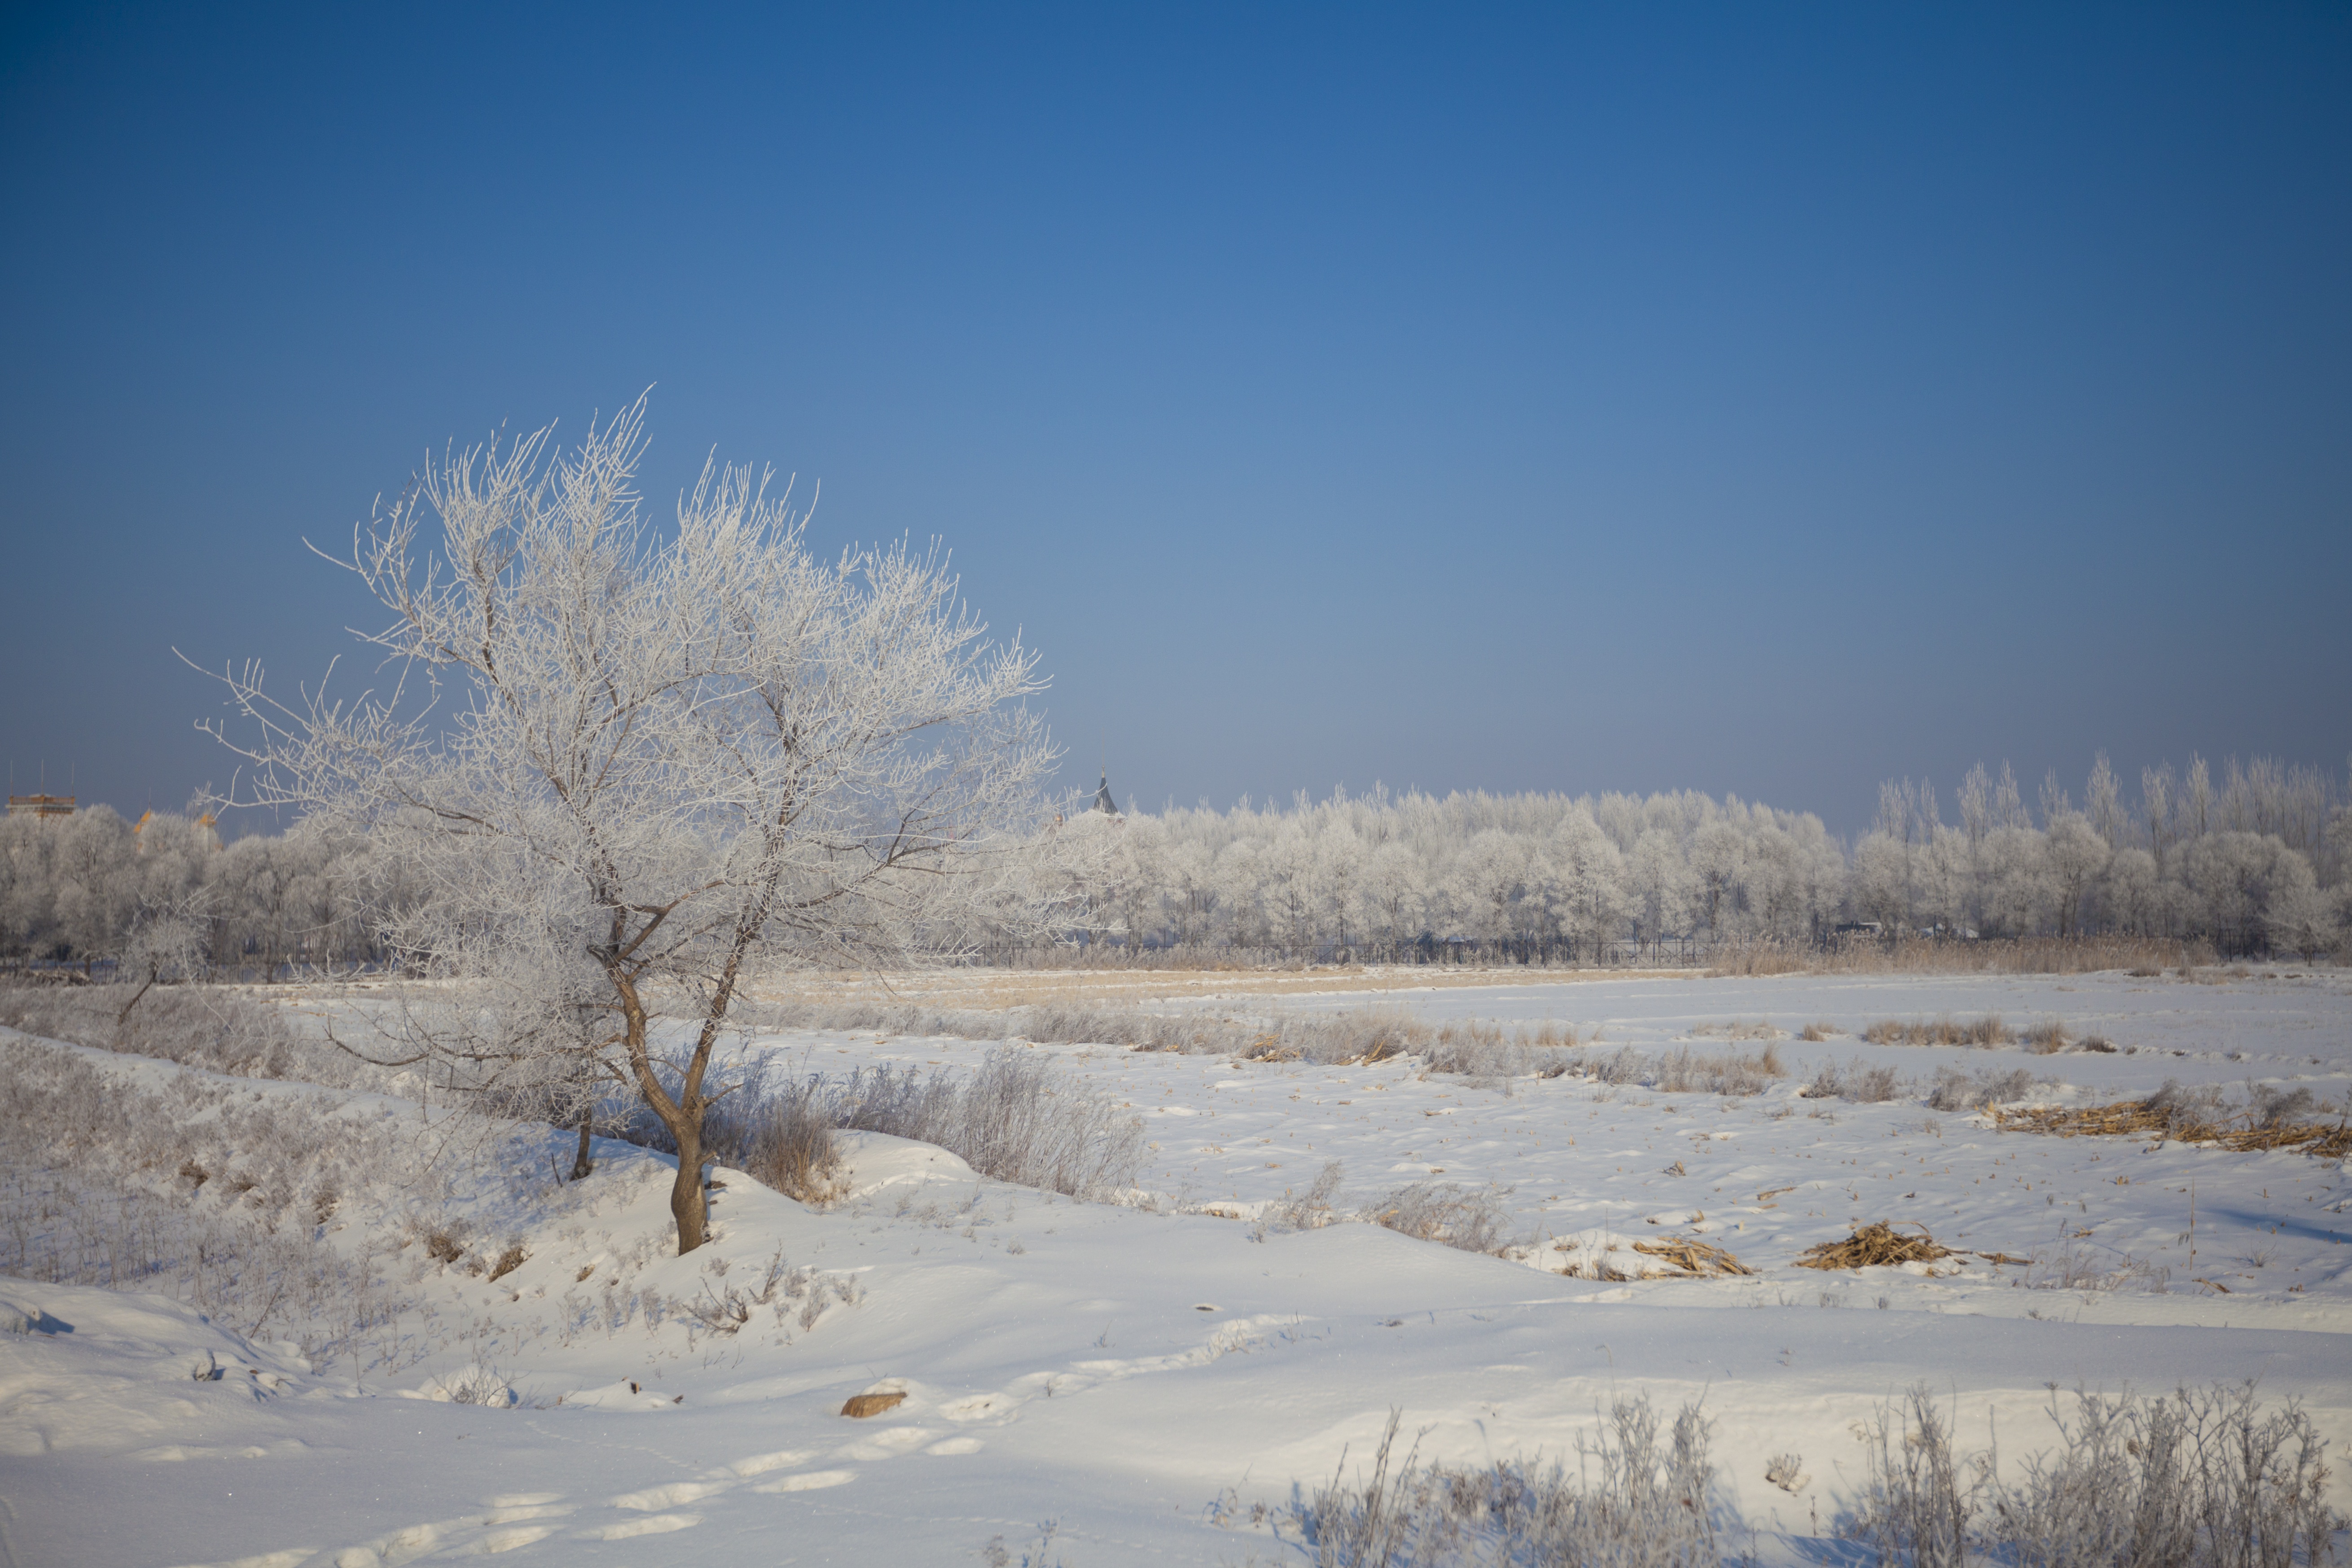
landscape, tree, nature, wilderness, mountain, snow, cold, winter, white, sunlight, morning, hill, frost, ice, weather, season, plateau, habitat, tundra, freezing, natural environment, atmospheric phenomenon